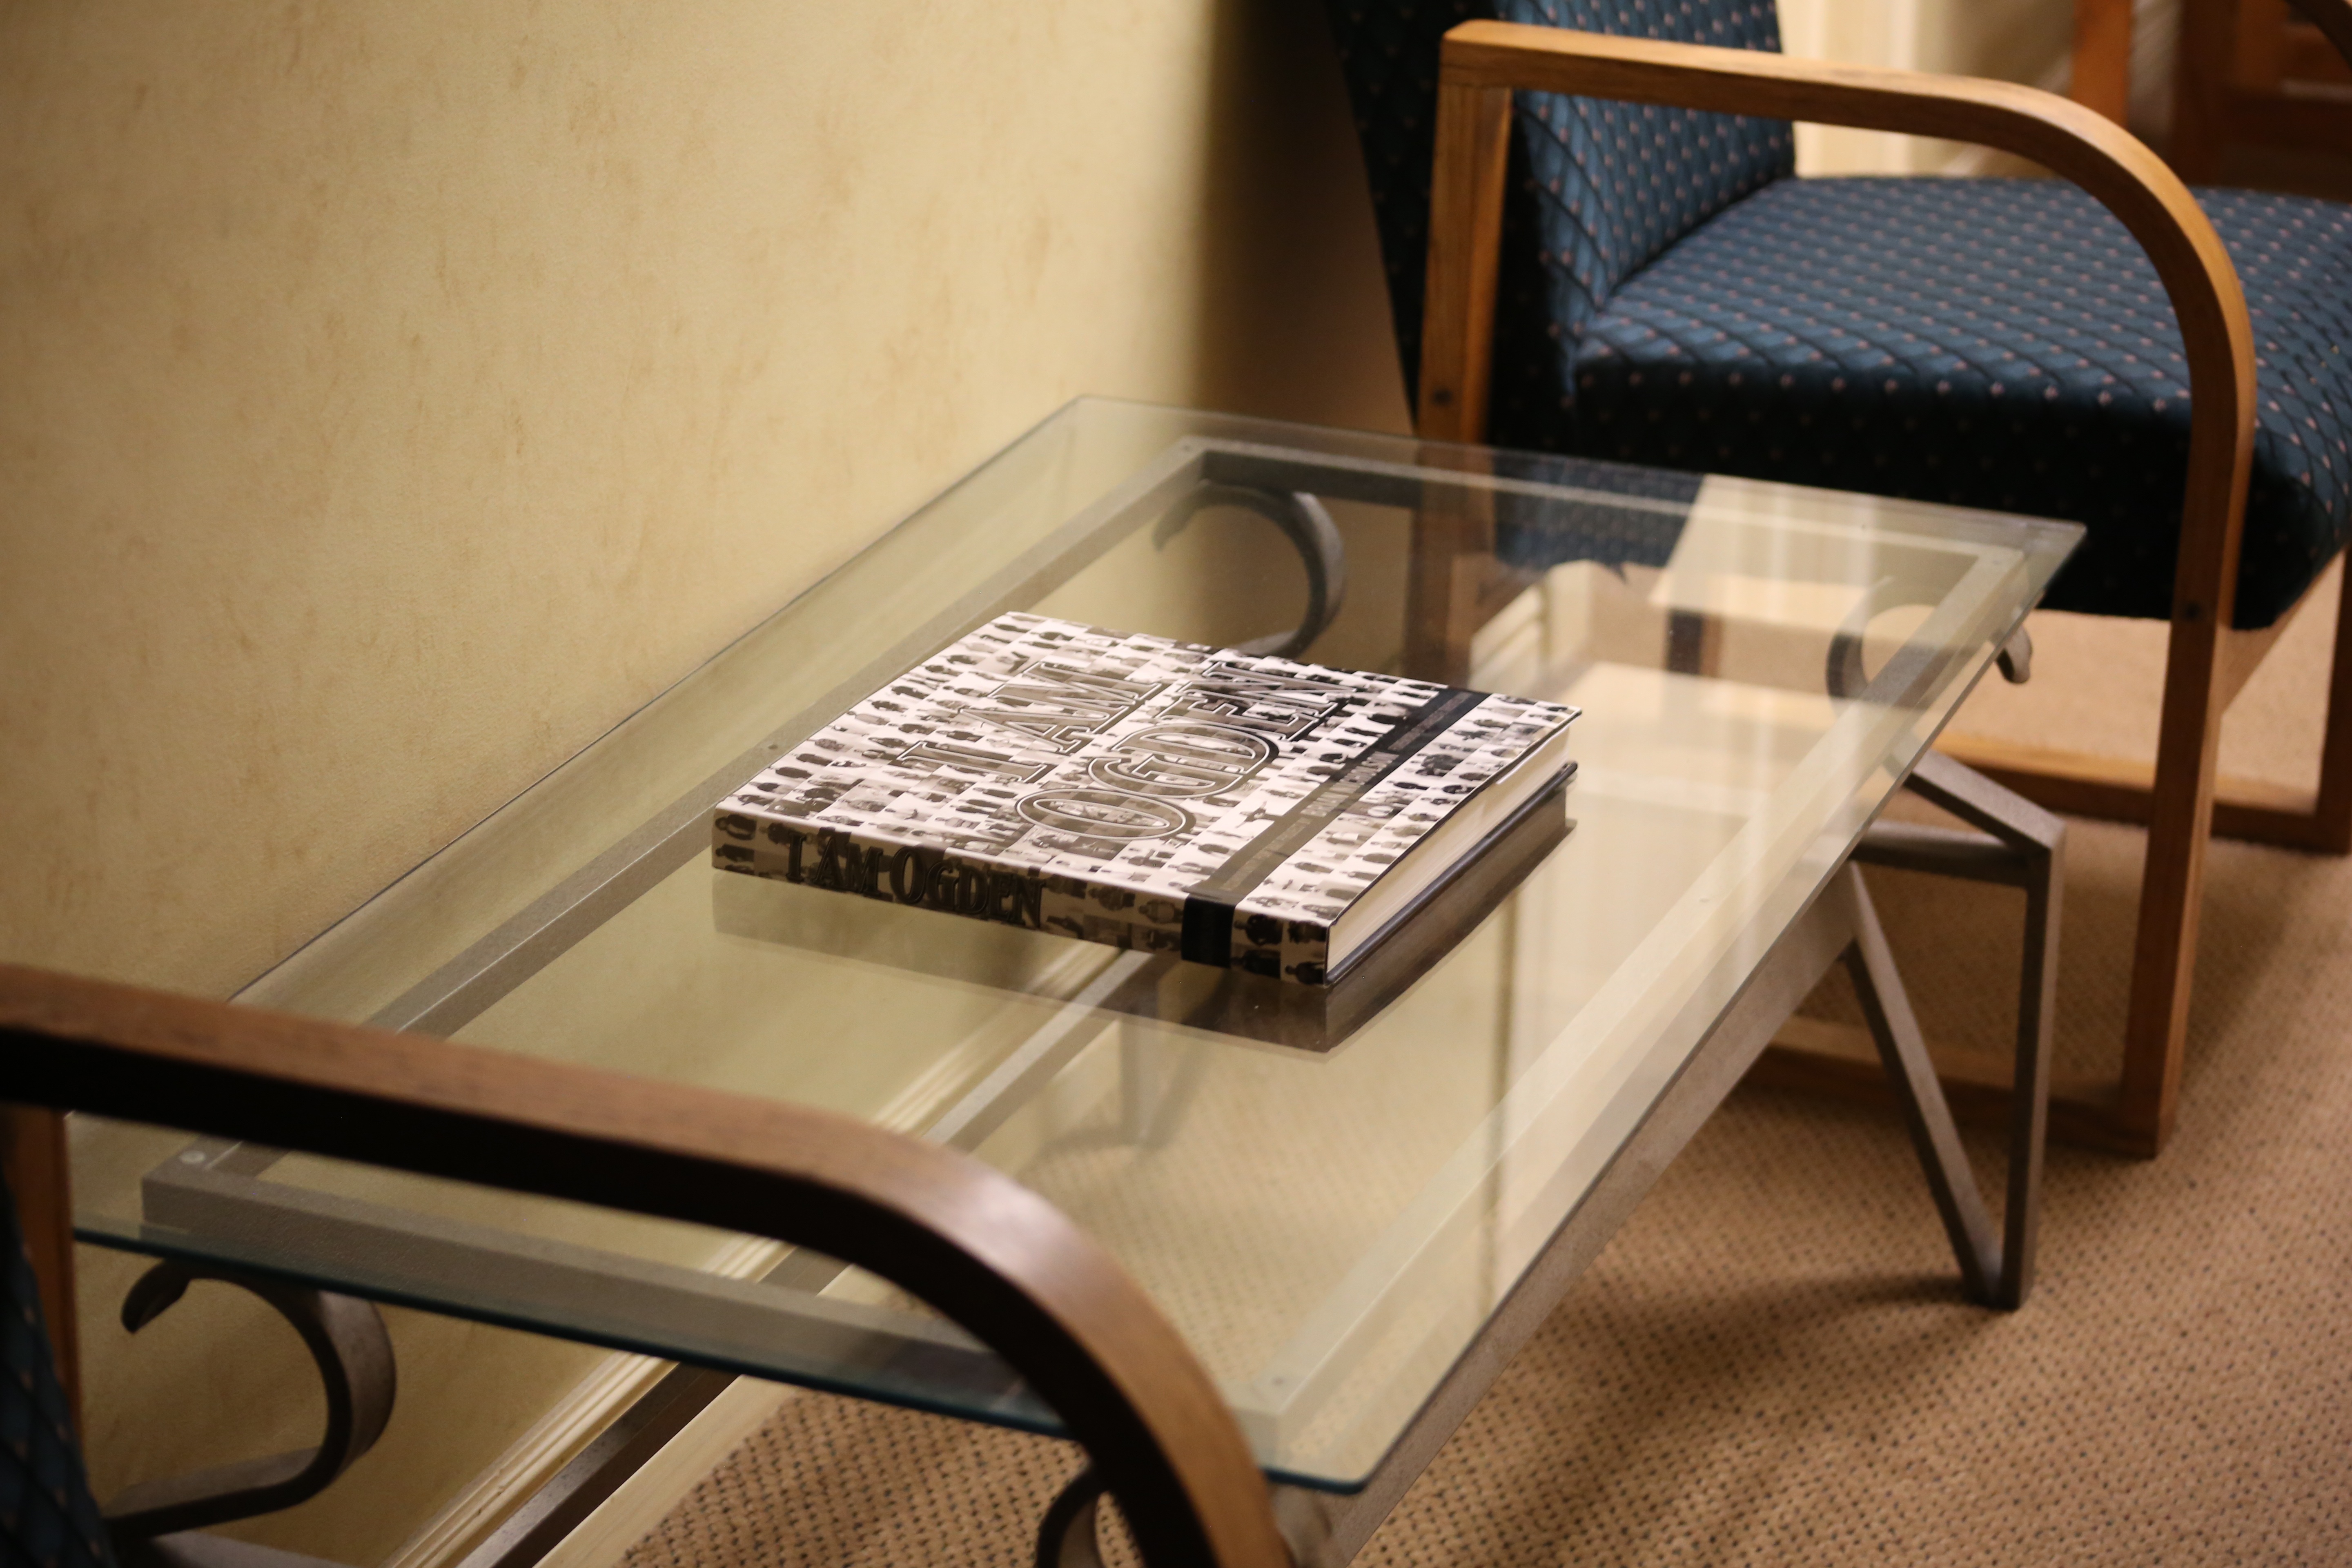
table, book, wood, chair, floor, interior, glass, office, living room, furniture, room, decor, coffee table, indoors, design, dining room